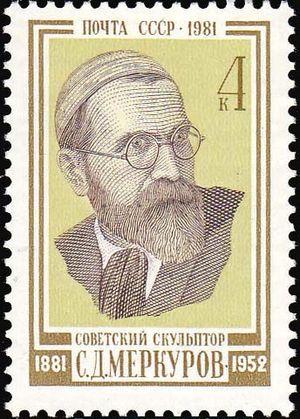
Serguei Merkurov, en russe : Серге́й Дми́триевич Мерку́ров, né le 7 novembre 1881 à Alexandropol et mort le 8 juin 1952 à Moscou, est un sculpteur soviétique d'ascendance grecque-arménienne. Il a réalisé plusieurs statues monumentales à Erevan dont certaines aujourd'hui détruites. Il a réalisé les trois plus imposants monuments dédiés à Staline en URSS. Par ailleurs, il était membre de l'académie soviétique des beaux-arts et directeur du musée Pouchkine de 1944 à 1949.